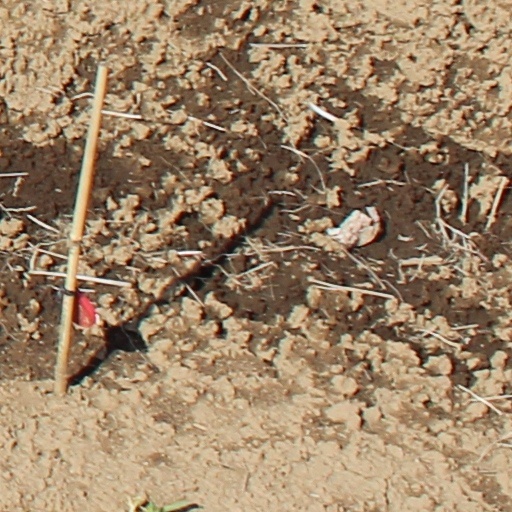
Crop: wheat